Blood Lake

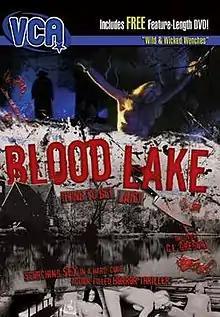
DVD cover

Blood Lake is a 2006 American pornographic horror film directed by C.L. Gregory, and written by Erin Gilmer. A sequel, with the tentative title of "The Foundation: Blood Lake 2", was announced in 2005.